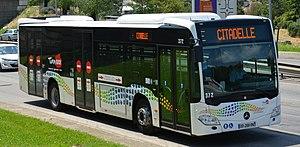
Mercedes Citaro C2 Tn°372 de la ligne E du réseau TANGO de Nîmes, près de l'arrêt Romarins.